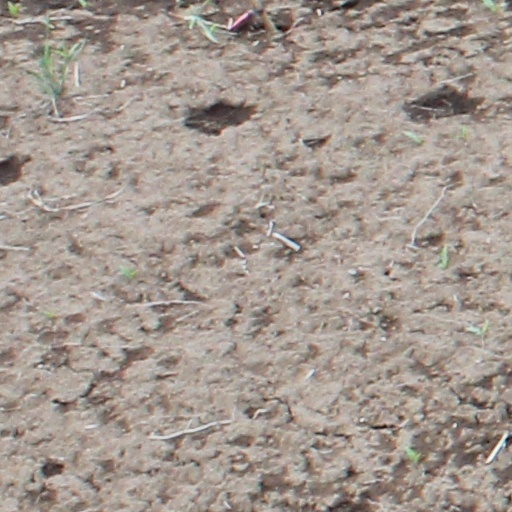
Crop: wheat